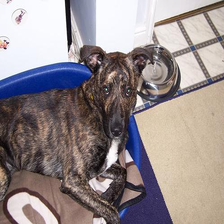
Species: dog
Breed: staffordshire bull terrier